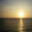
Label: sea